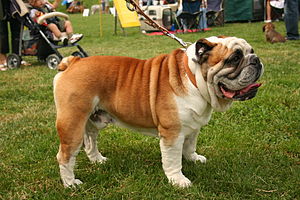
Selskabshund / Racer
Selskabshunde er en gruppe, der består af forskellige hunderacer, der hverken har fælles oprindelse eller arbejdsområde. Det er hunderacer som enten ikke længere bruges til det formål, som de oprindeligt blev avlet til, eller som traditionelt blev avlet til at skulle være deres ejere til underholdning. Med få undtagelser er selskabshunde små racer.